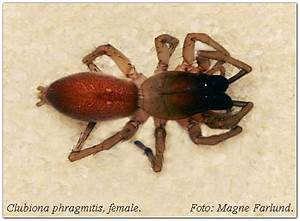
Label: spider